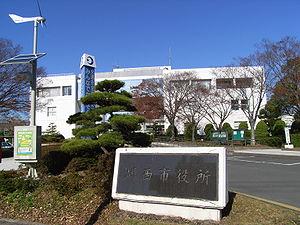
Kosai est une ville située dans la préfecture de Shizuoka, au Japon.